KIRV

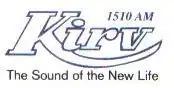
Former station logo

The Federal Communications Commission authorized the granting of a construction permit for a new radio station on 1510 kHz in Fresno to Irving E. Penberthy on October 31, 1961. Penberthy was a Baptist minister and plans were initially announced for the station to specialize in Christian radio programs. This was changed before broadcasting began. The station officially signed on the air in .